Hawker Hunter Tower Bridge incident

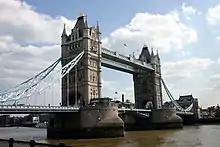
Tower Bridge

On 5 April 1968, Pollock decided on his own initiative to mark the occasion of the RAF anniversary with an unauthorised display. His flight left RAF Tangmere to return to RAF West Raynham in Norfolk, a route that took them over London. Immediately after takeoff, Pollock left the flight and flew at a low level. He made a low-altitude, high-speed pass over Dunsfold Aerodrome, Hawker's home airfield. He then took his Hawker Hunter FGA.9 ("XF442"), a single-seater, ground-attack jet fighter, over London at low level. He circled the Houses of Parliament three times as a demonstration against Prime Minister Harold Wilson's government, whose defence cuts had impacted the RAF. Pollock continued to the Royal Air Force Memorial on the Victoria Embankment and dipped his wings over the memorial in a gesture of respect. He then flew under the top span of Tower Bridge. He later wrote of the decision to fly through Tower Bridge: